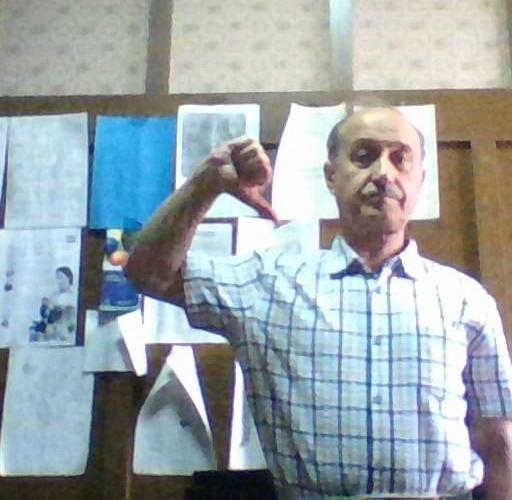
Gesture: dislike